Newington Academy for Girls

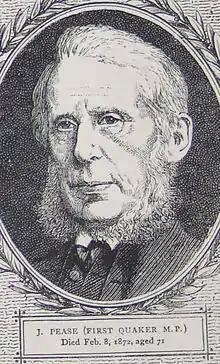

"Coz" is an abbreviation for "cousin", but was often used to indicate a wide range of family relationships; "Friends" means "Quaker" and "Town" means "London"; "Blues" presumably refers to Bluestockings, learned women, rather than Oxbridge athletes; Gracechurch Street is a metonym for the Quaker meeting house in the City that they attended for services; the "van" is the school bus.